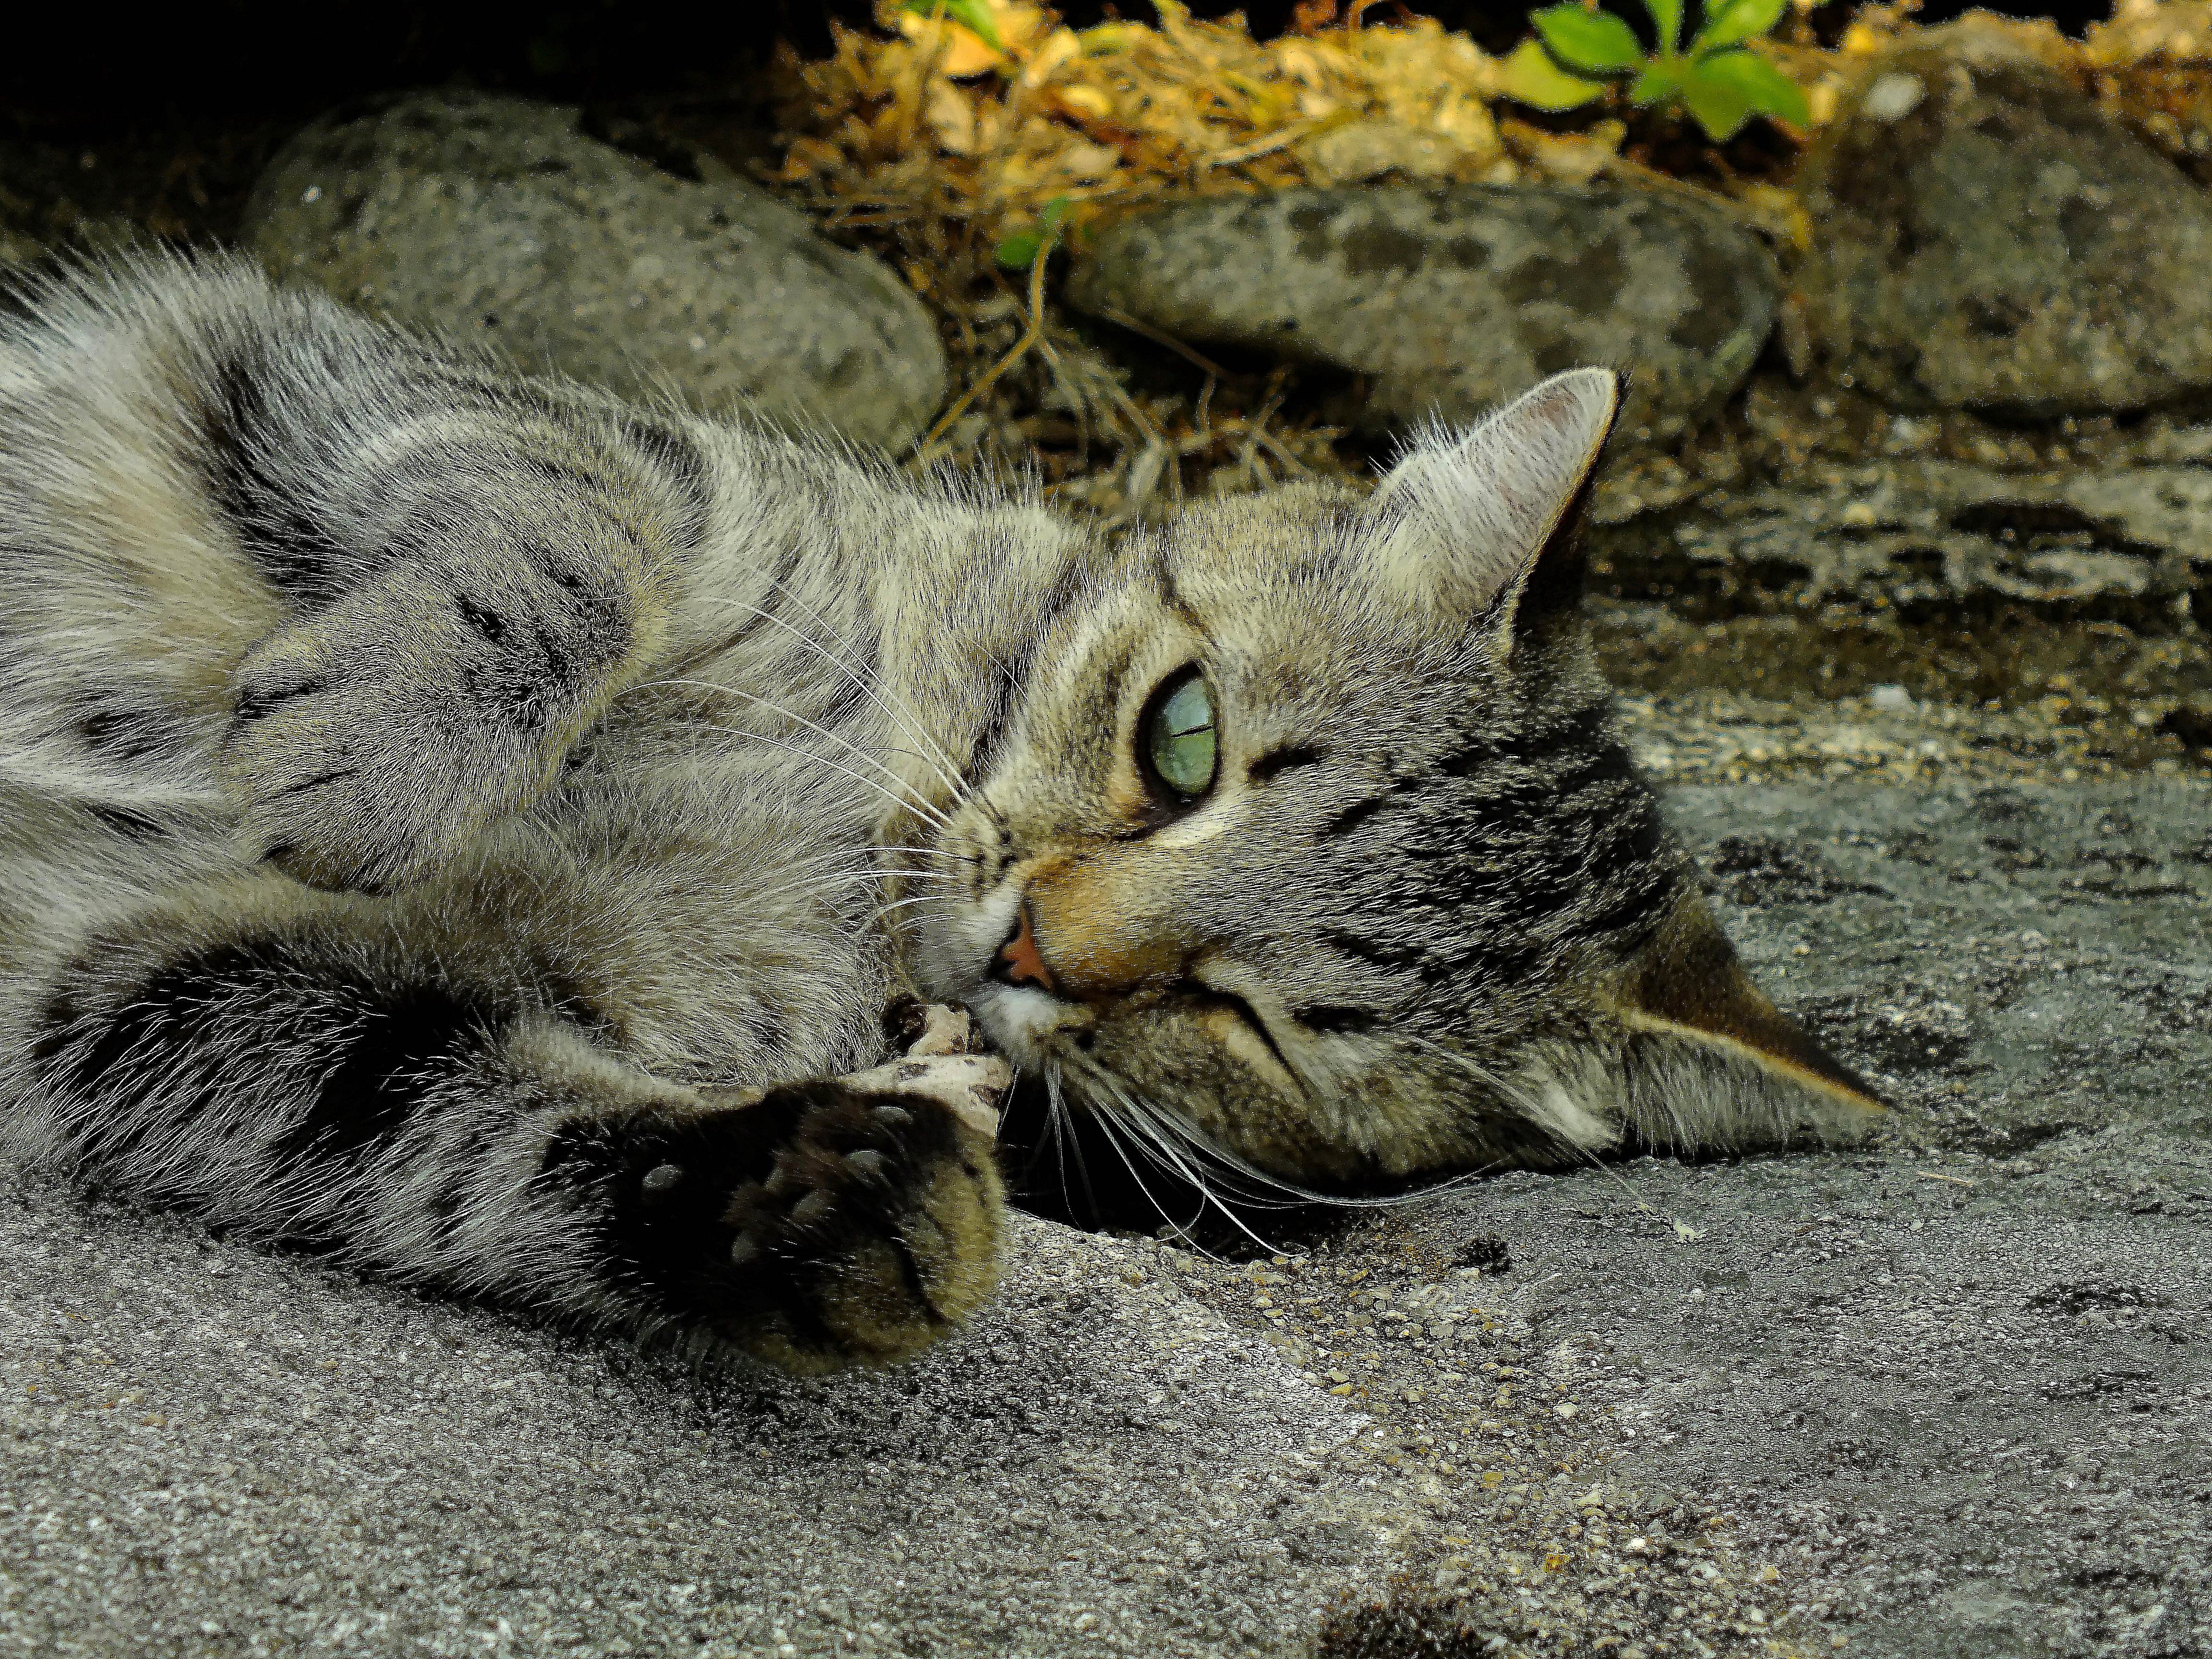
wildlife, kitten, cat, mammal, fauna, cats, animals, vertebrate, gatos, bobcat, ggl1, animales, finepixhs20, tabby cat, finepixhs20aw, wild cat, small to medium sized cats, cat like mammal